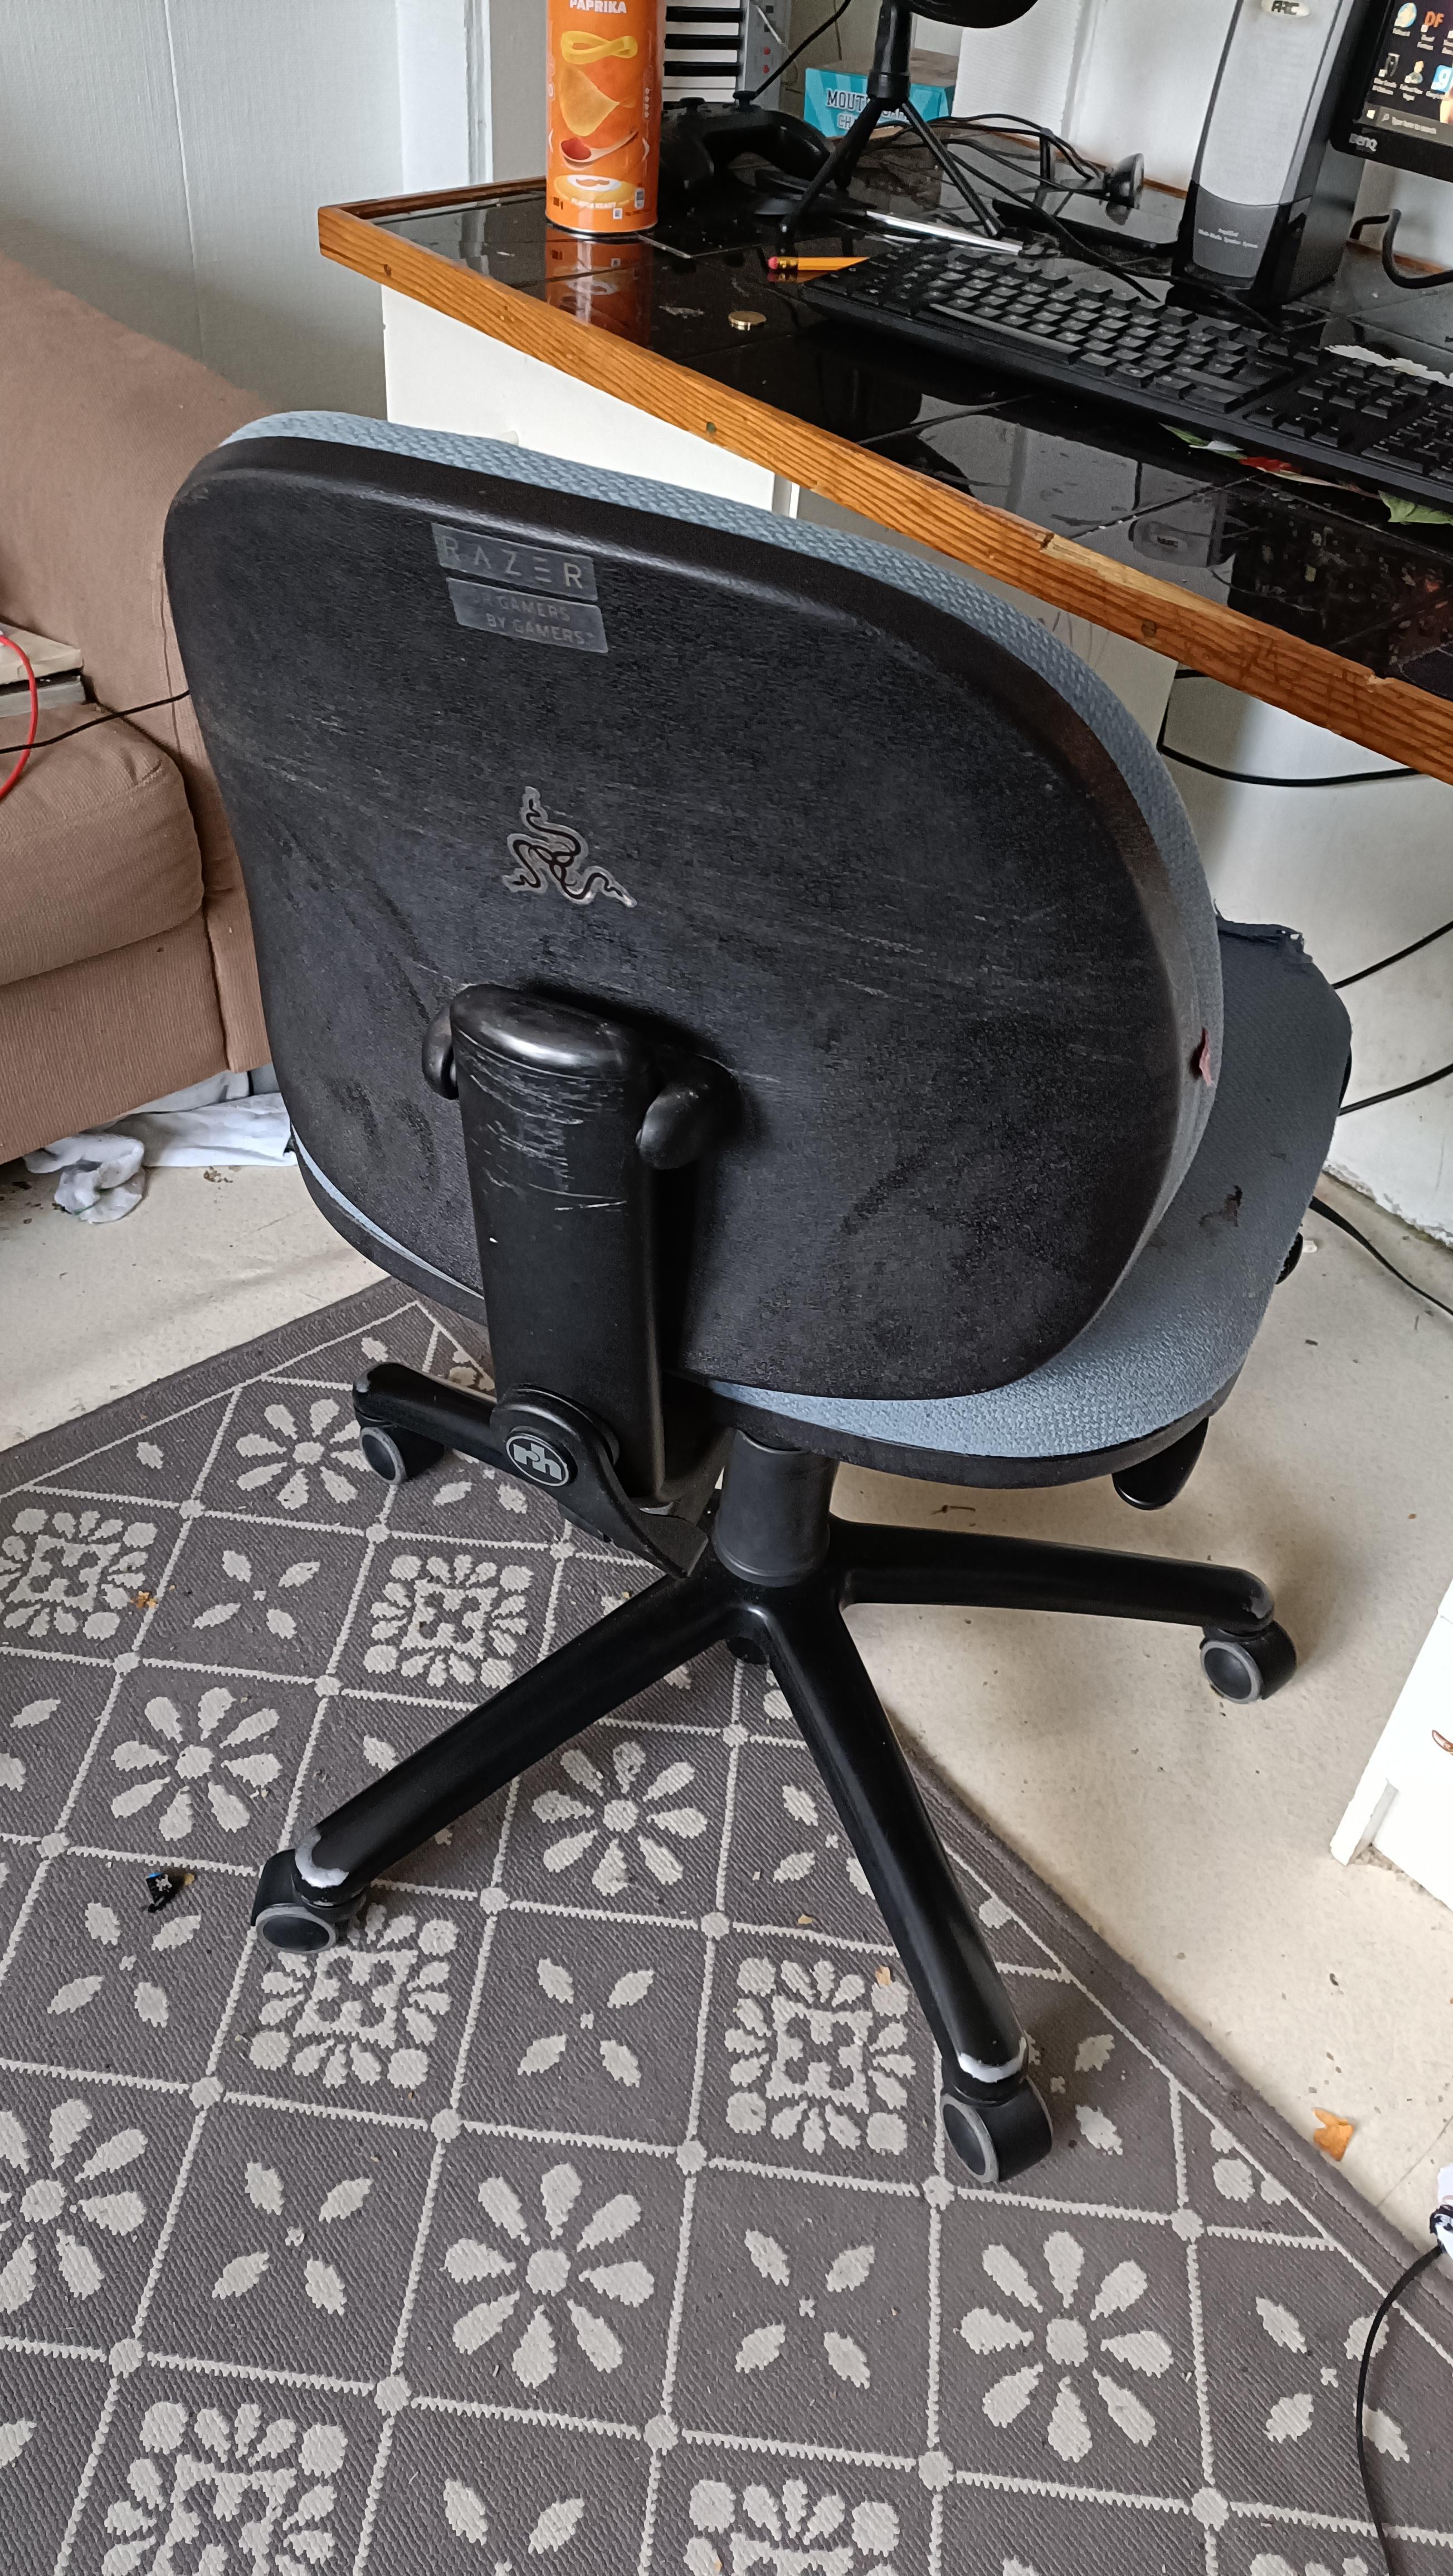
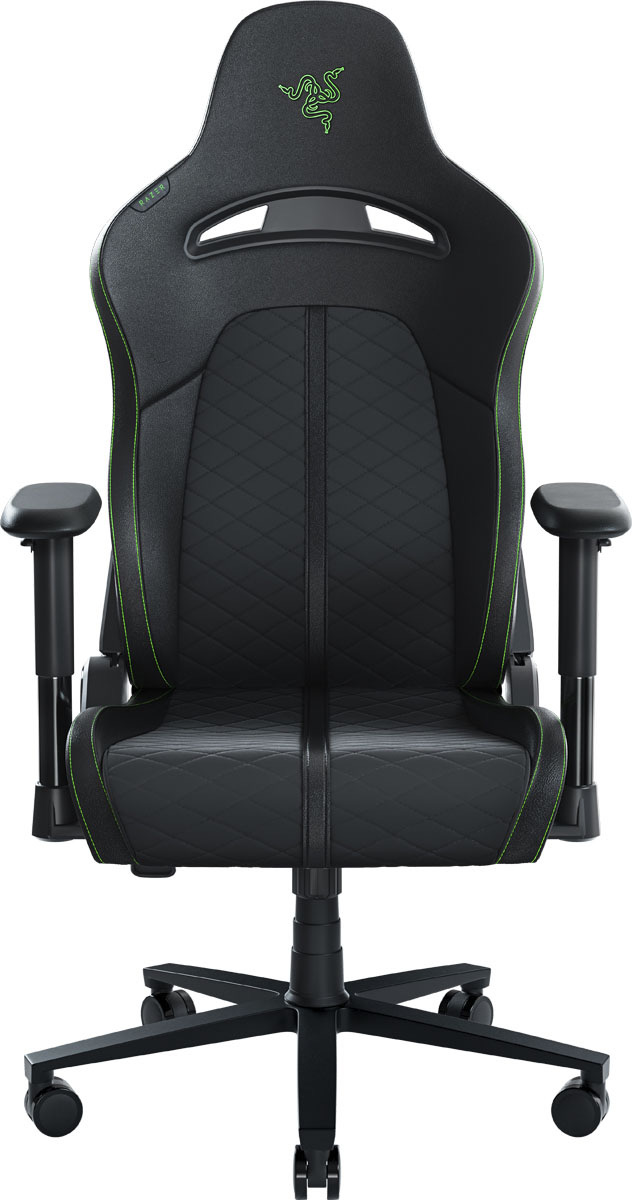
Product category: items_chair
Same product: no